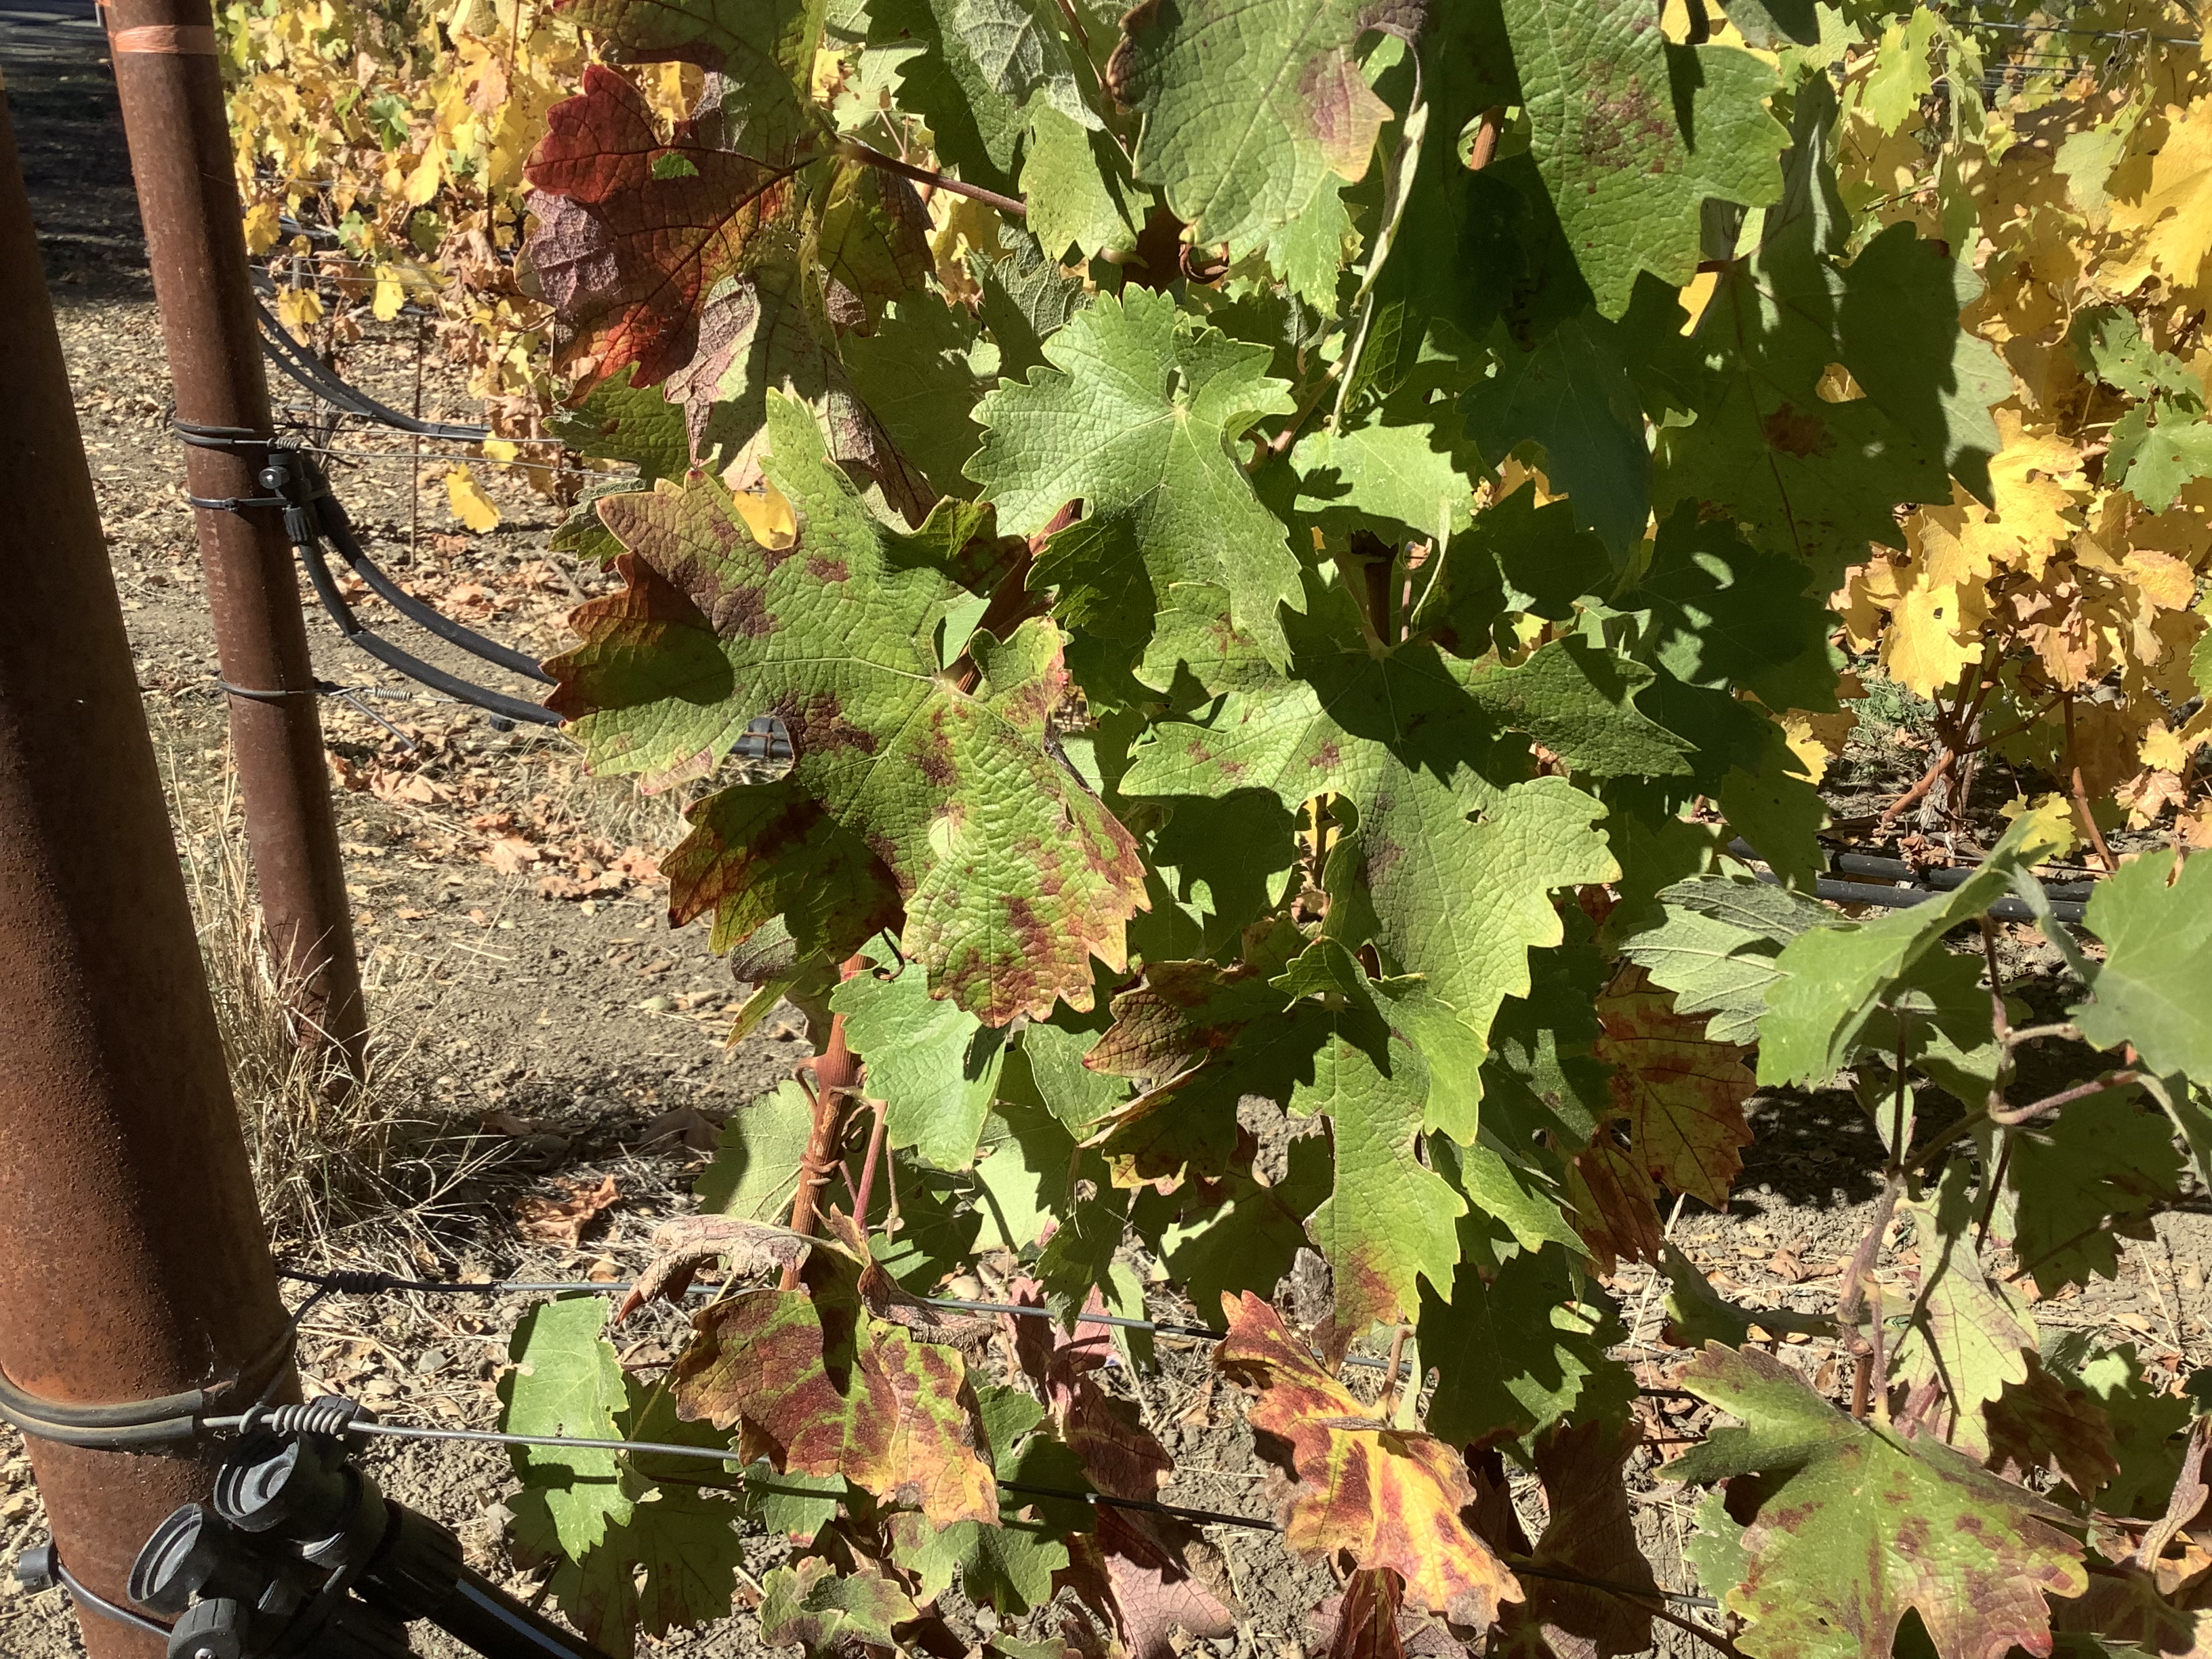
Label: Red Blotch